Fit to Fight (film)

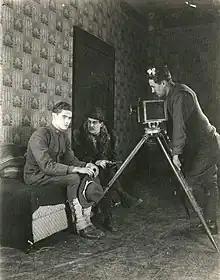
A production still from the film showing Paul Kelly as Hank Simpson, sitting with director Edward H. Griffith.

The film begins with a prologue (comprising 1,000 feet of film), showing photographs of the lesions caused by venereal disease, before entering into the main story.